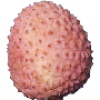
Label: Lychee 1